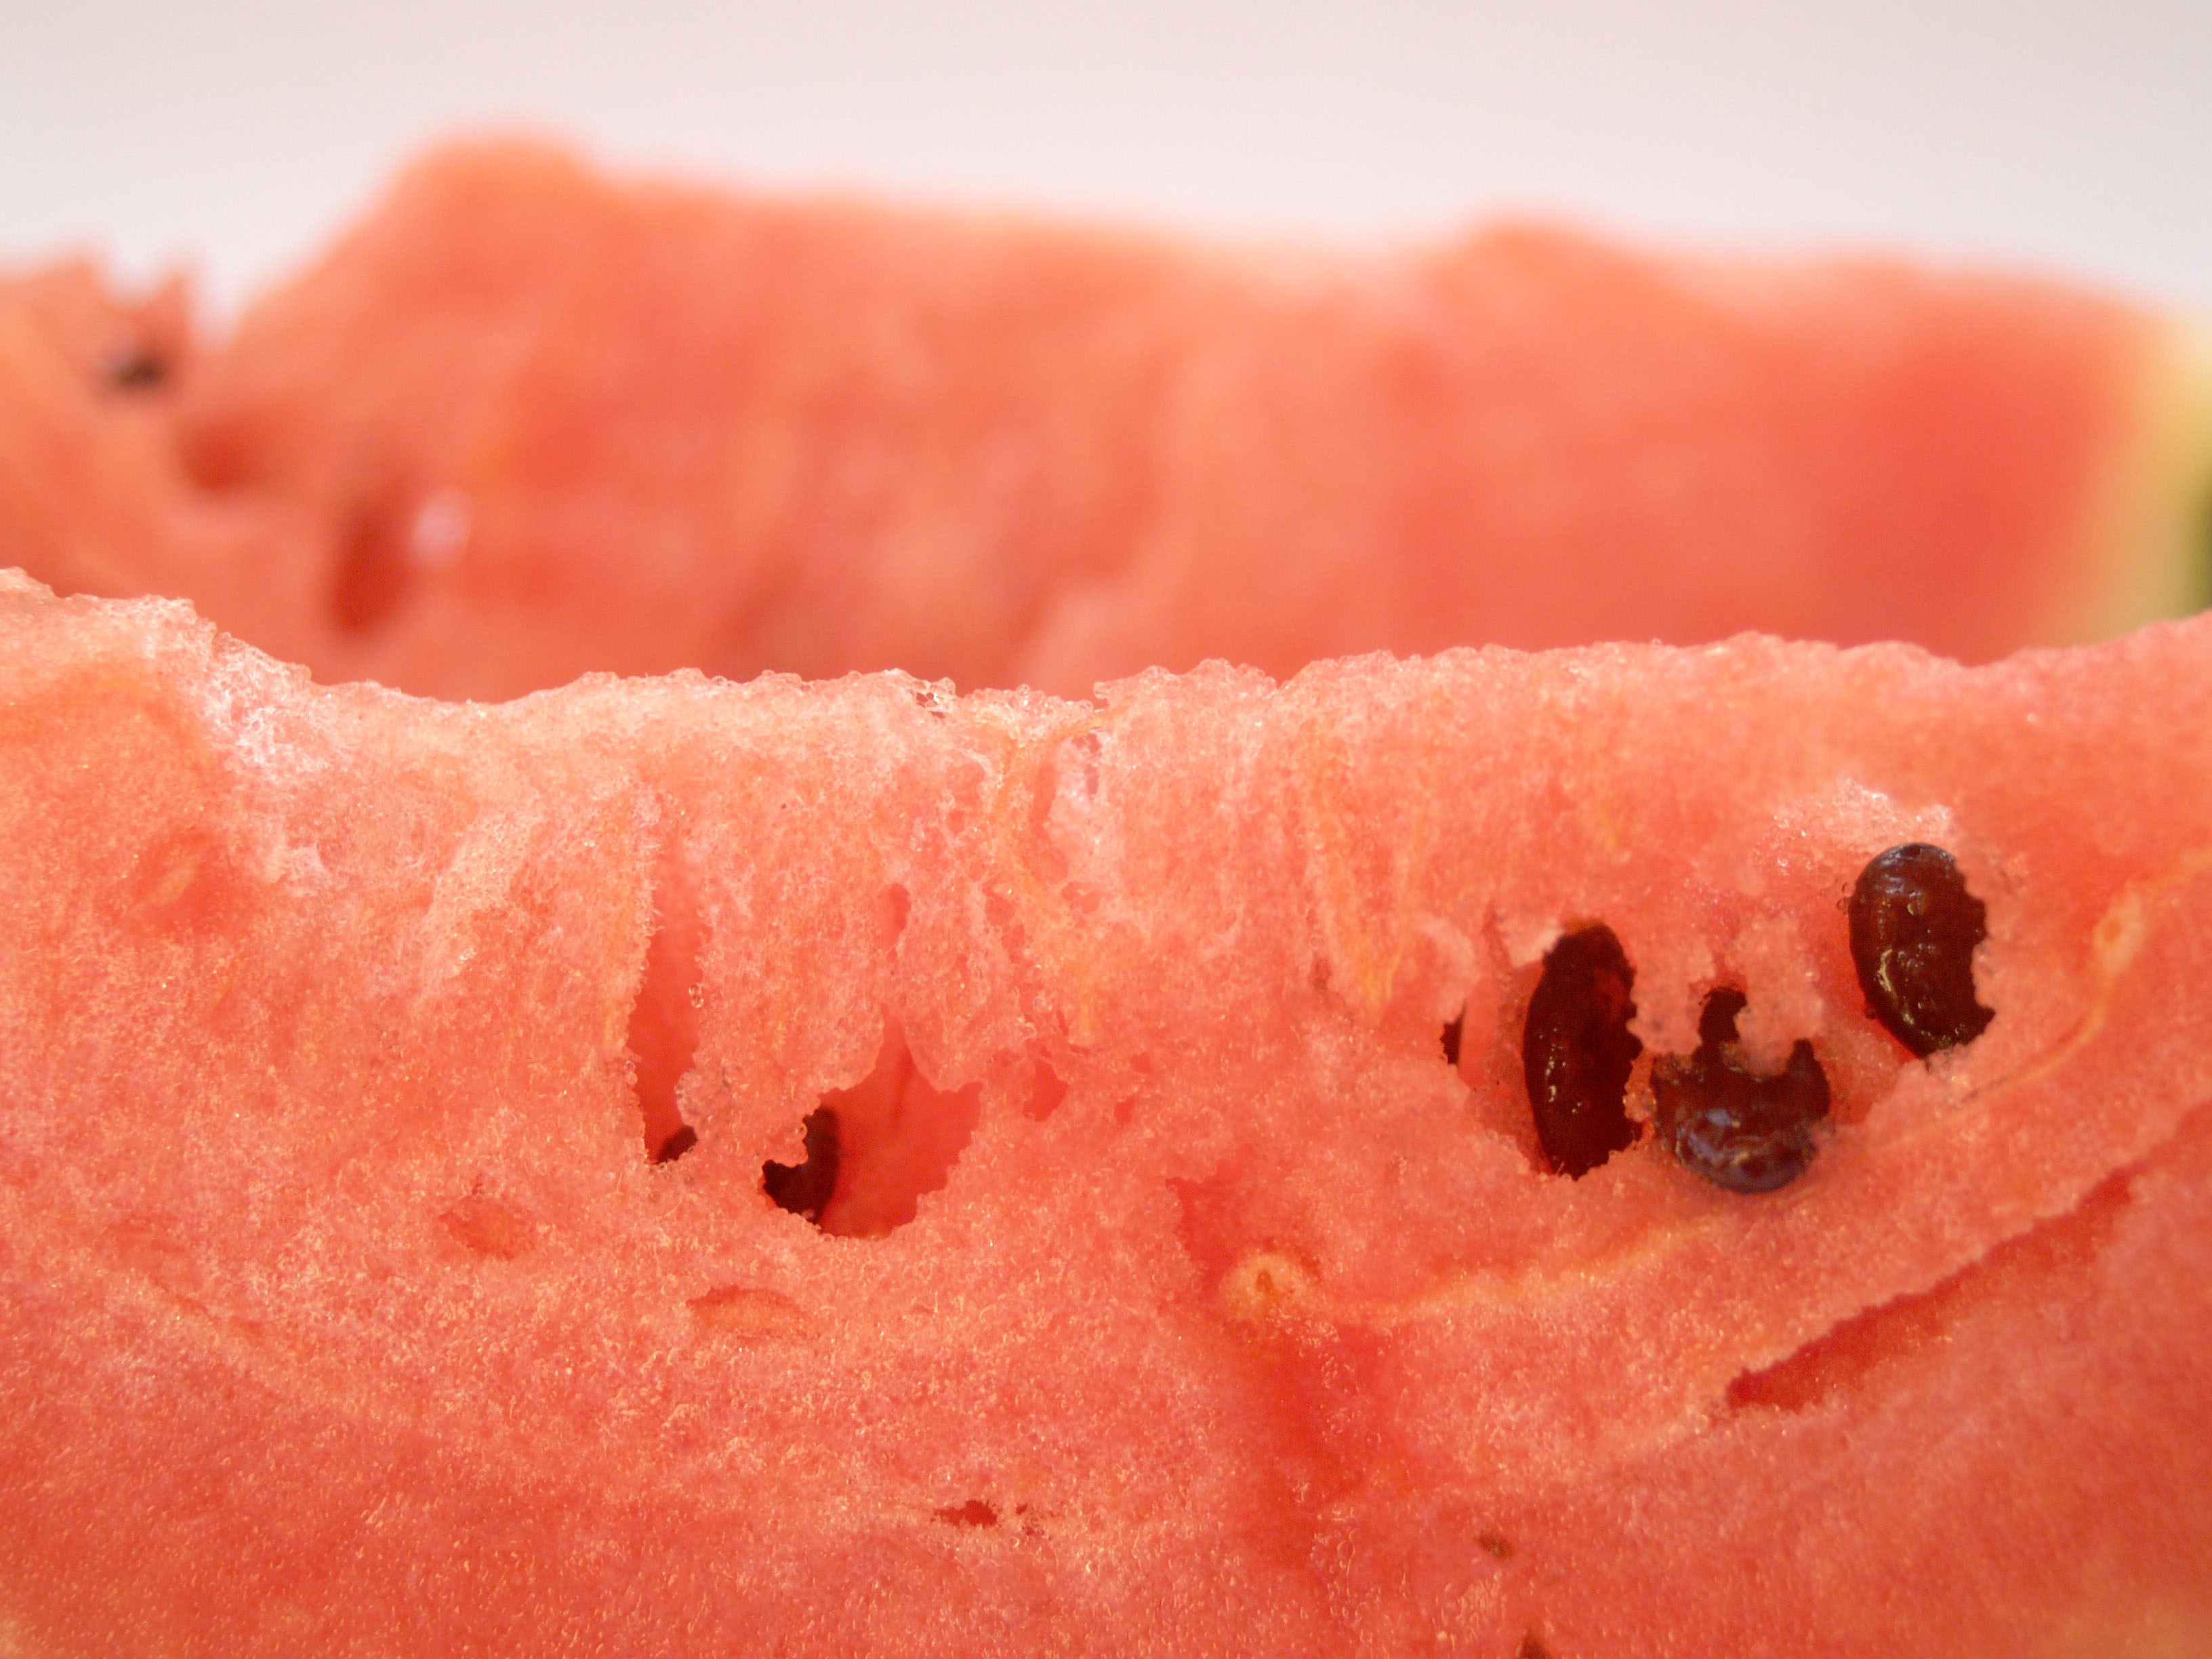
plant, white, fruit, sweet, isolated, food, red, produce, tropical, studio, fresh, juicy, healthy, snack, dessert, eat, watermelon, delicious, slice, health, cut, vitamin, background, nutrition, refreshment, diet, healthy food, melon, portion, flowering plant, sweet food, eating healthy, seeded, diet food, watermelon white background, watermelon isolated, watermelon slice, seeded watermelon, land plant, citrullus, cucumber gourd and melon family